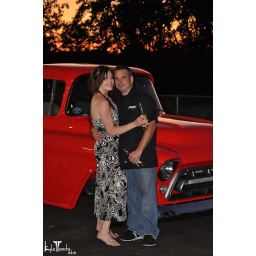
Russ and Cassie in front of a custom red truck